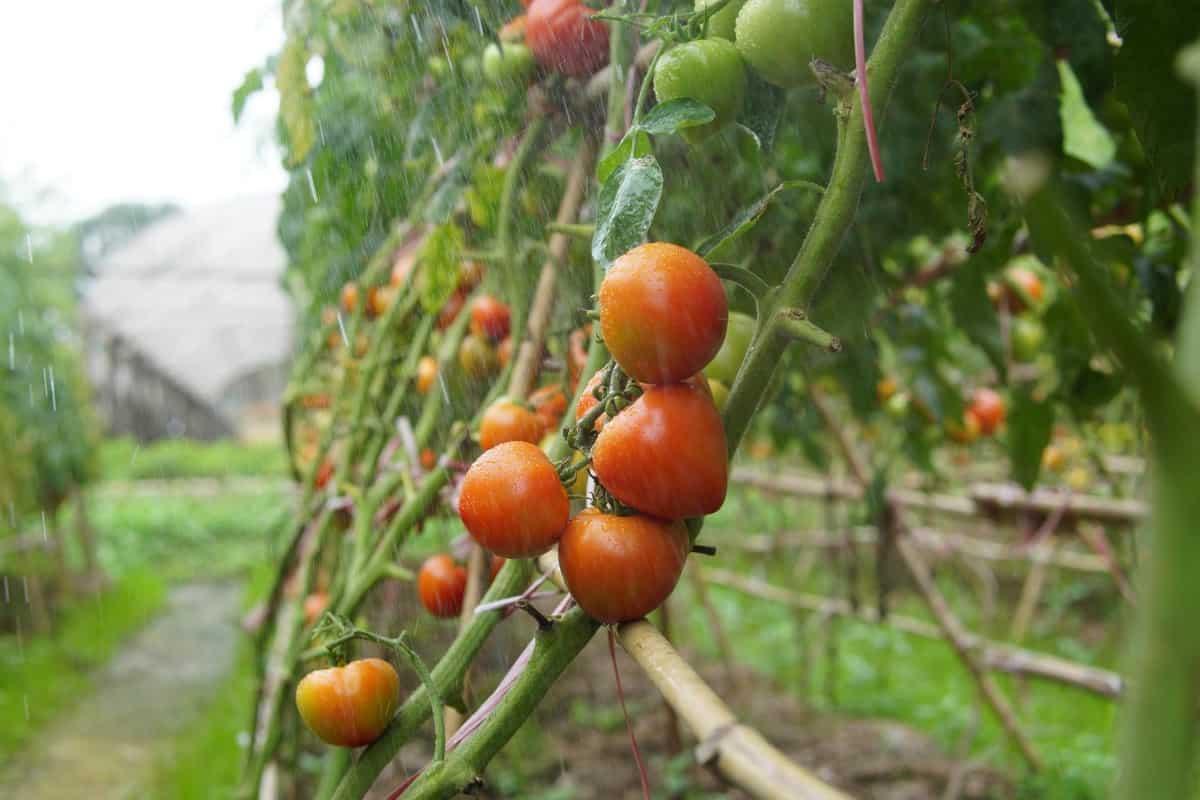
Shamba la nyanya linaonekana na nyanya zinaninginia kwenye mimea. Nyanya zimekomazika na zingine ziko bado mbichi. Kuna nyanya nyingi zilizokomaa zenye rangi ya machungwa.